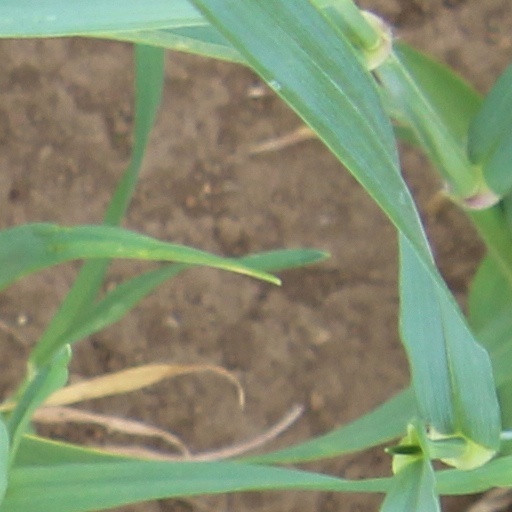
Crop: wheat